Gozo Nature Museum

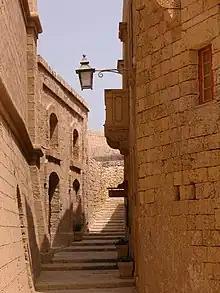
Natural Science Museum on the right

The Gozo Nature Museum, formerly known as the Natural Science Museum, is a museum in Victoria, on the island of Gozo, Malta. Open to public since 1991, the museum is housed in a group of houses in the Cittadella, the oldest part of the city. These houses date back to various ages: the older one, which was an inn, to 1495; the other to the 17th century.